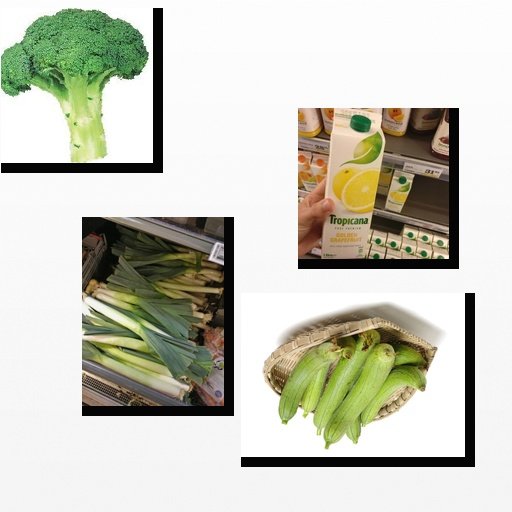
Food items: broccoli, leek, golden_grapefruit_juice, ridge_gourd